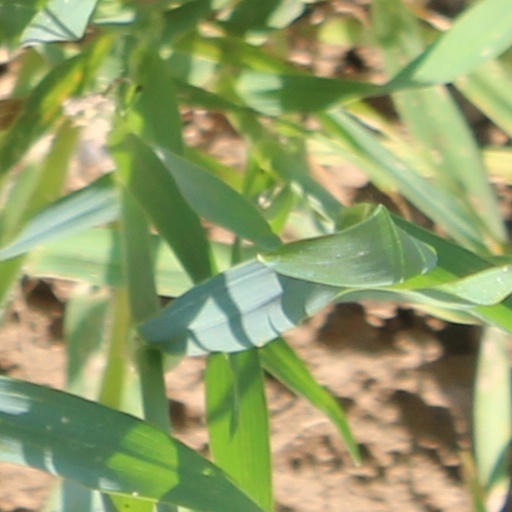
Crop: wheat